Ioannis Mamouris

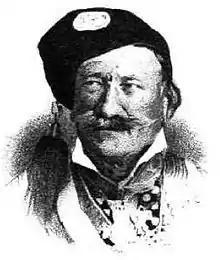
A portrait of Mamouris 1868

Ioannis Mamouris (1797 – 1867), also known as Yiannis of Goura (Γιάννης του Γκούρα), was a Greek chieftain of the Greek War of Independence and officer of the Hellenic Army. He is considered as one of the killers of Odysseas Androutsos.